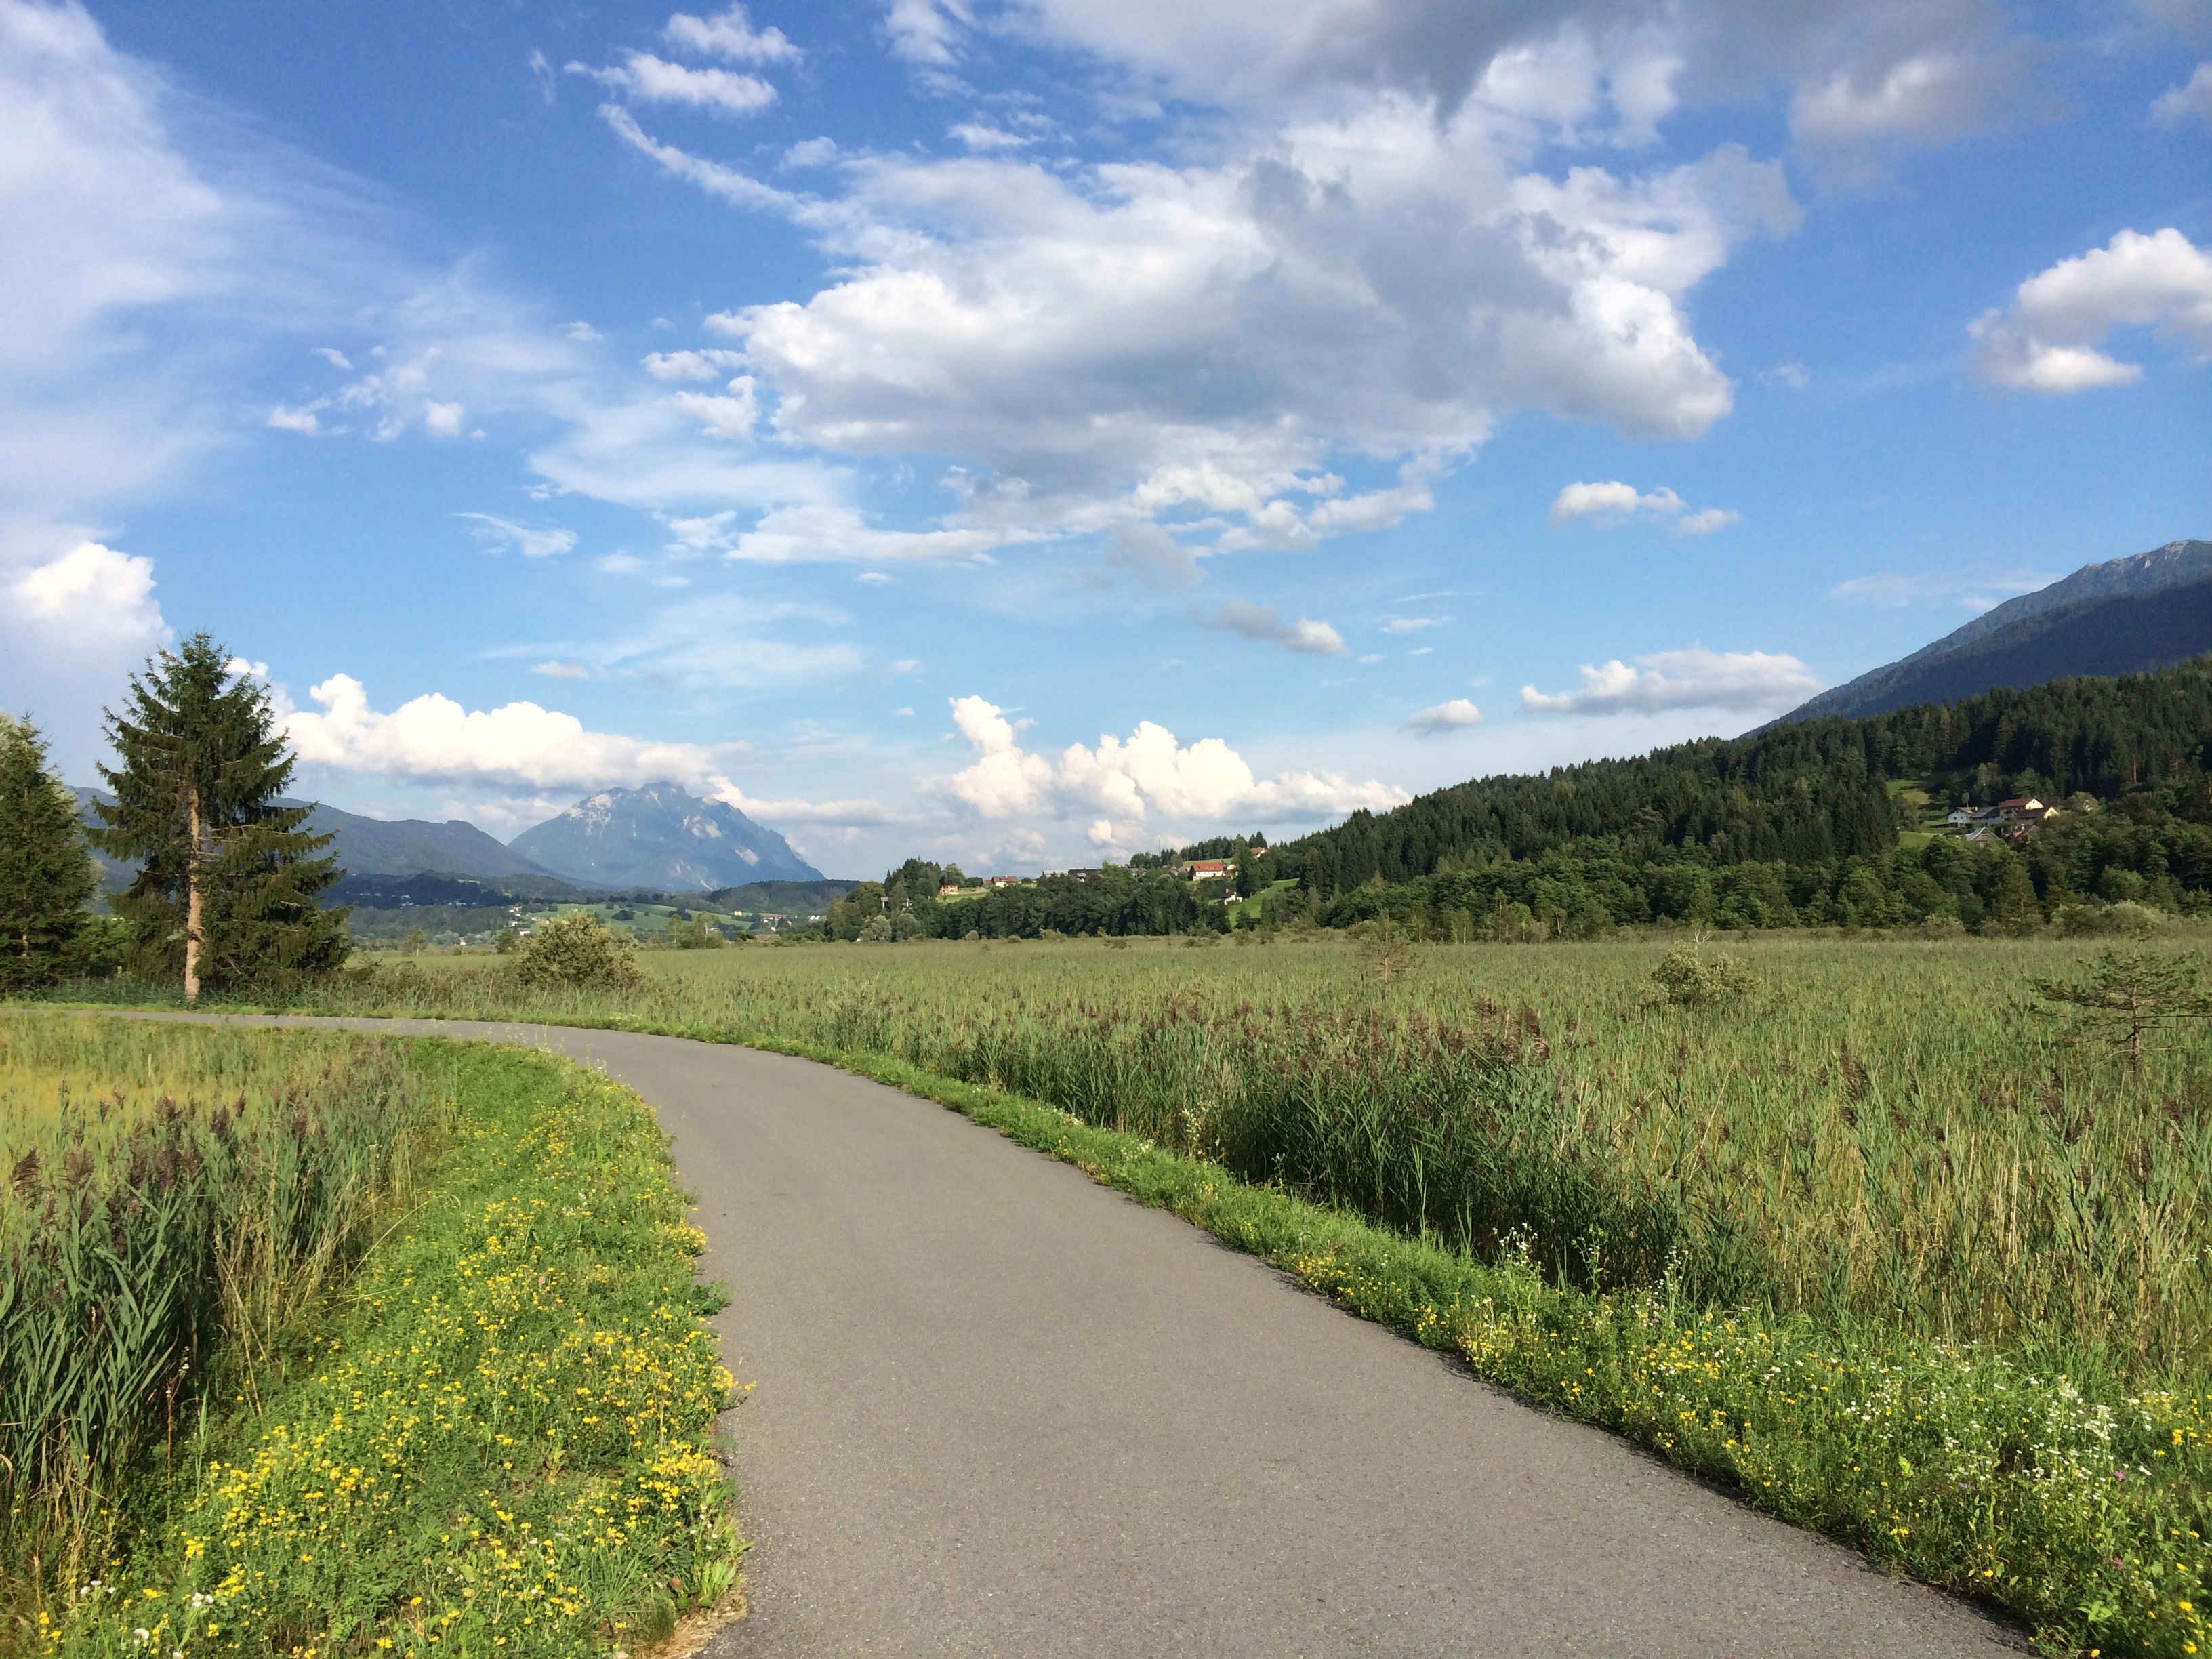
landscape, nature, grass, mountain, cloud, sky, road, field, meadow, prairie, hill, highway, valley, mountain range, dirt road, spring, pasture, agriculture, lane, highland, ridge, plain, mountain landscape, clouds, grassland, infrastructure, outlook, plateau, habitat, ecosystem, steppe, rural area, mountain pass, natural environment, geographical feature, mountainous landforms, land lot